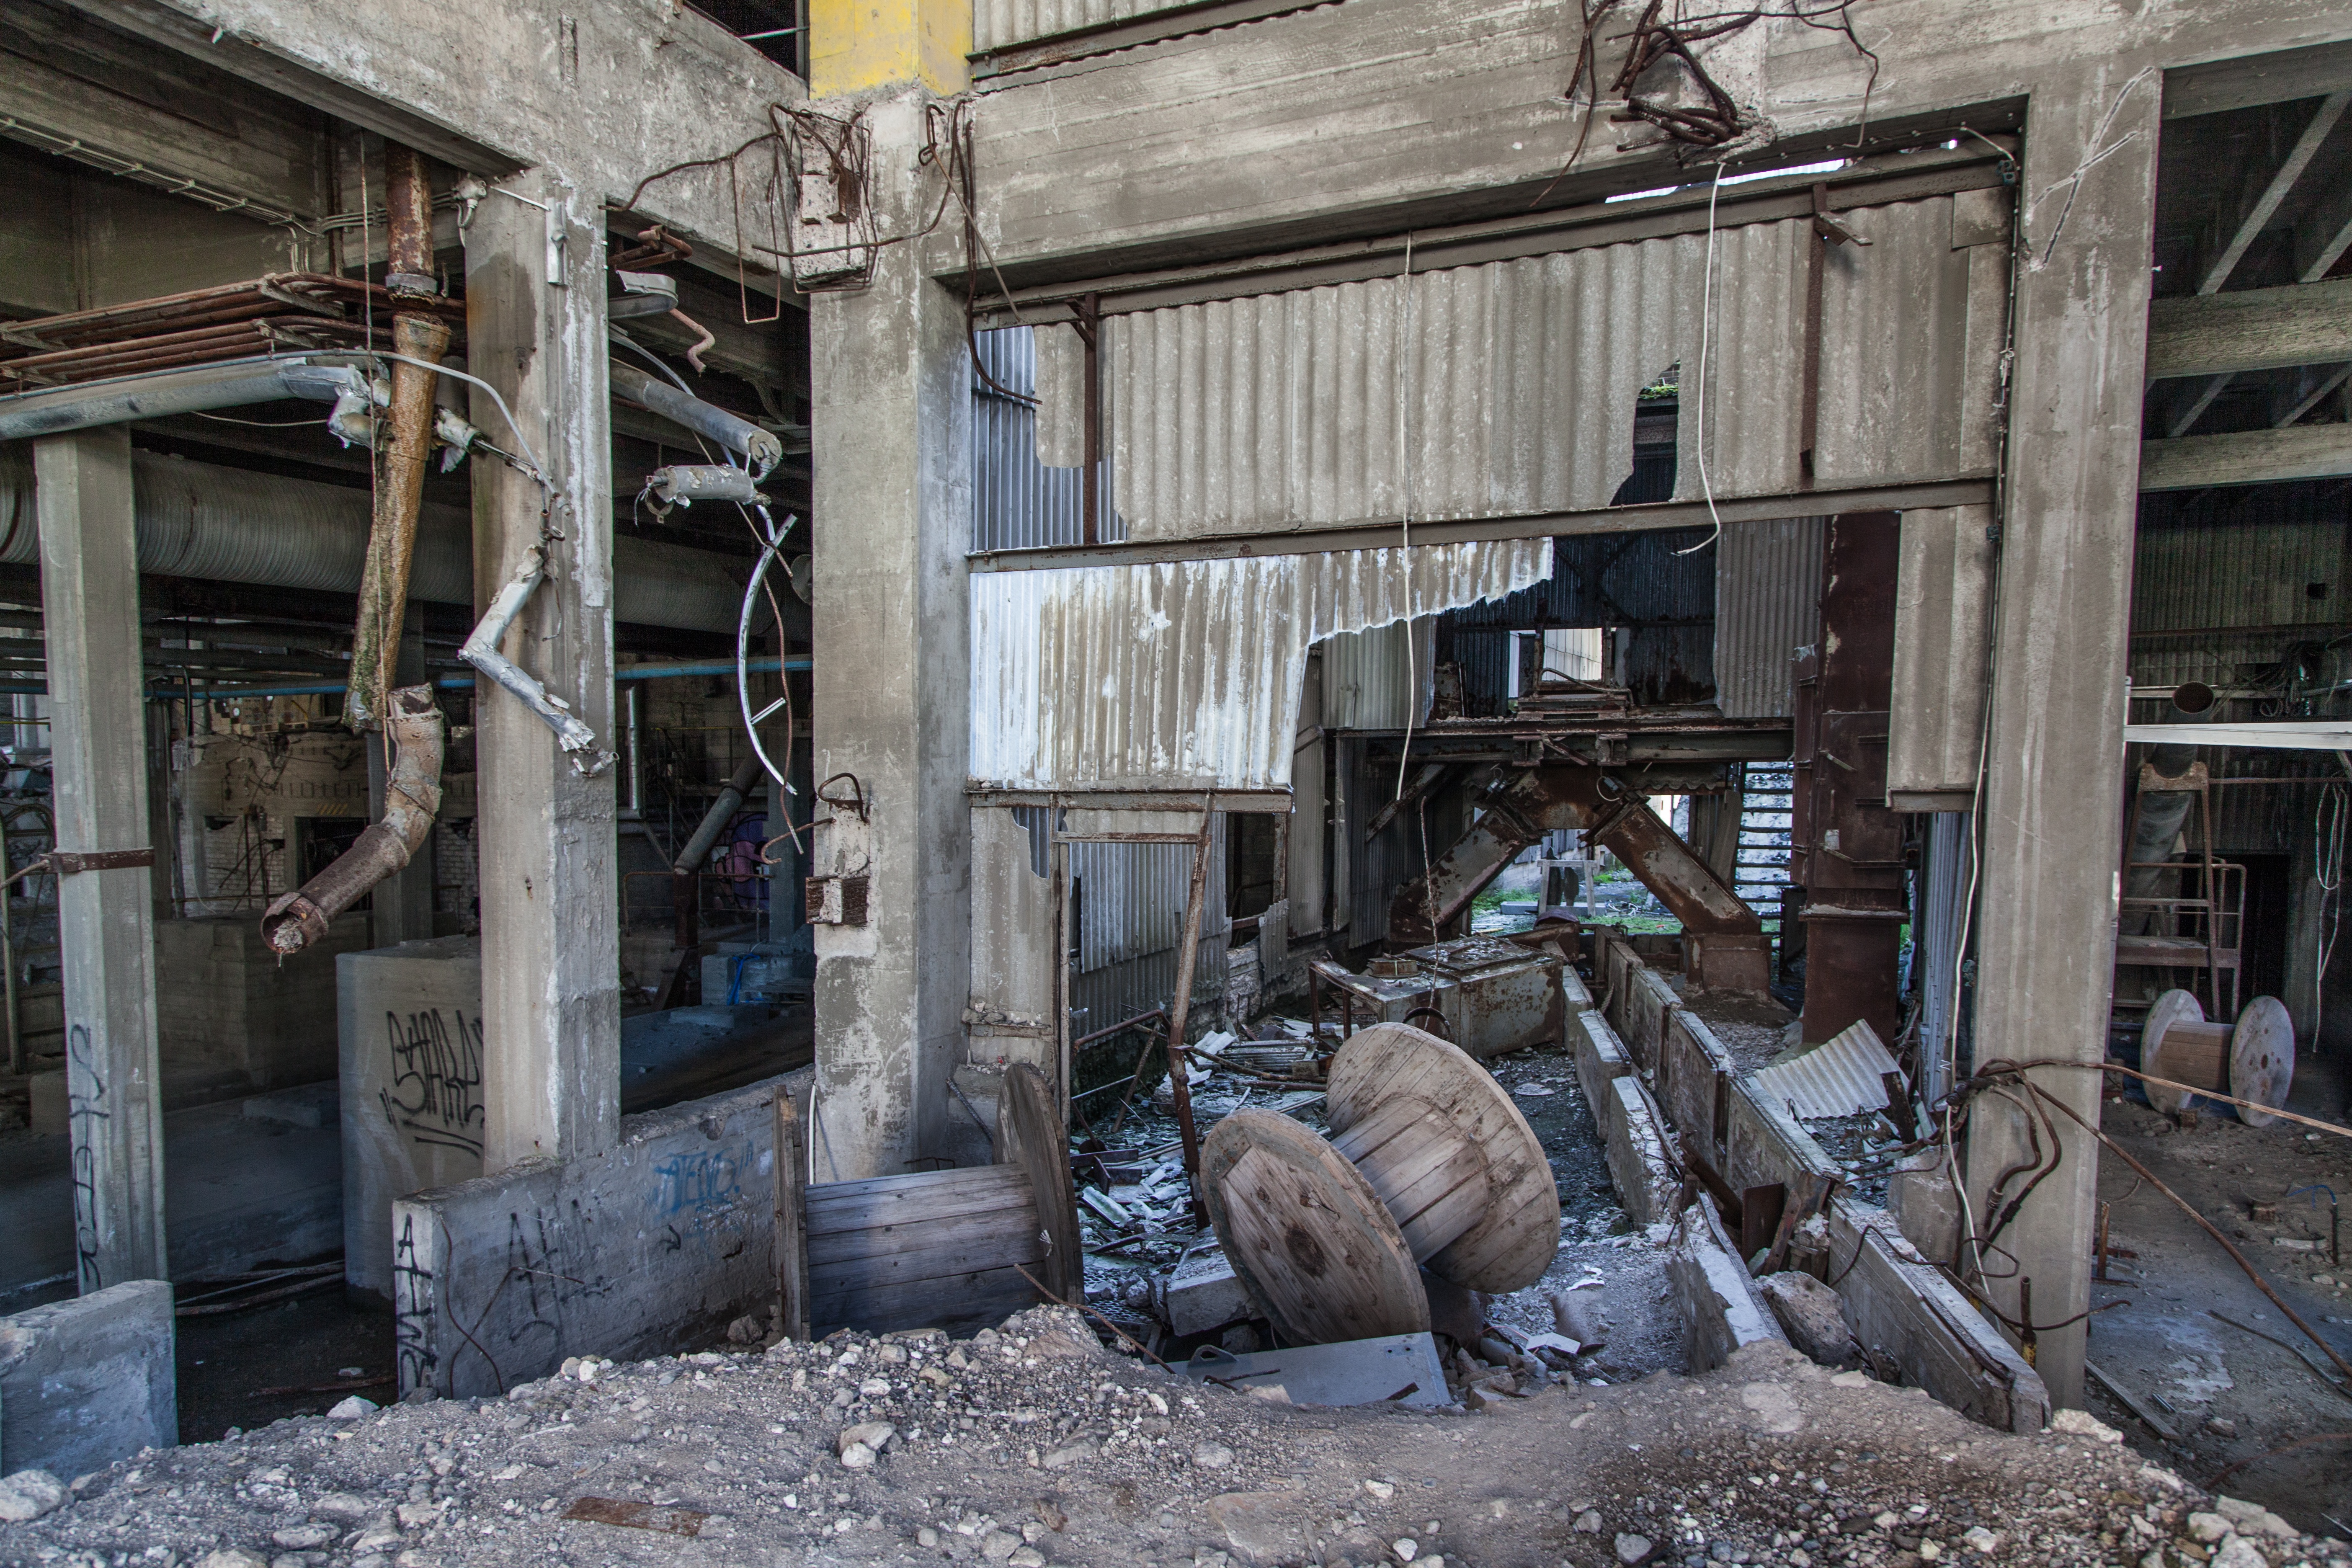
grungy, wood, vintage, house, interior, building, old, urban, workshop, shack, environment, construction, equipment, broken, industrial, abandoned, factory, dirty, grunge, rough, industry, decay, junk, ruin, room, graffiti, textured, warehouse, inside, indoors, messy, pipes, urbex, rusty, waste, abandon, disaster, exploration, dusty, trash, garbage, destruction, damage, demolition, forgotten, slum, ruined, scrap, aged, deteriorated, abandoned factory, urban exploration, urban area, ruinous